Hilton, Derbyshire

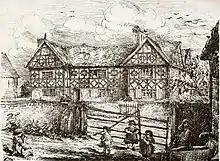
Wakelyn Hall in 1865

Wakelyn Hall is a Grade II listed half-timbered building dating back to the 16th century. Mary, Queen of Scots allegedly stopped at Wakelyn Hall briefly on her way to imprisonment at Tutbury Castle.